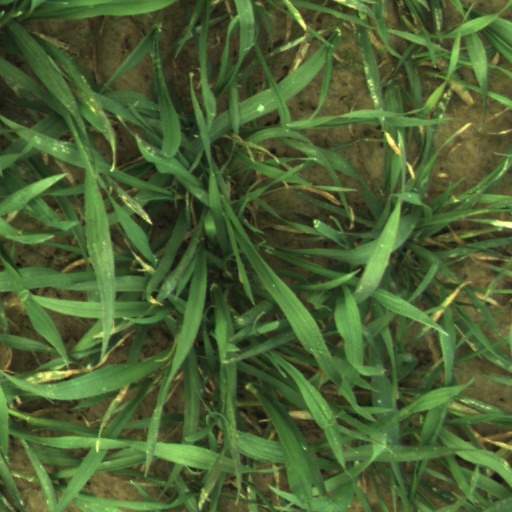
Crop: wheat